Erling Folkvord

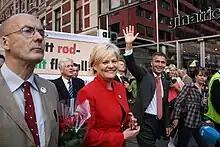

On 27 February 2007, Folkvord announced he would seek another term in the City Council. Folkvord was re-elected lead candidate for the municipal election at the party convention. In March 2007, the Red Electoral Alliance and the Workers' Communist Party merged and established Red. By 3 September, six days before the election day, Red earned its best showing ever in Oslo with 4.4% in an opinion poll – an increase of 0.3% from the previous election. When the votes for the municipality of Oslo were counted, the party managed to gain three seats on the City Council, with Folkvord's position secure. At national level, Red received 1.9% and 2.1% for the municipal and county elections respectively.